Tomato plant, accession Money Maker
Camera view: bottom (45 deg); turntable rotation: 90 degrees
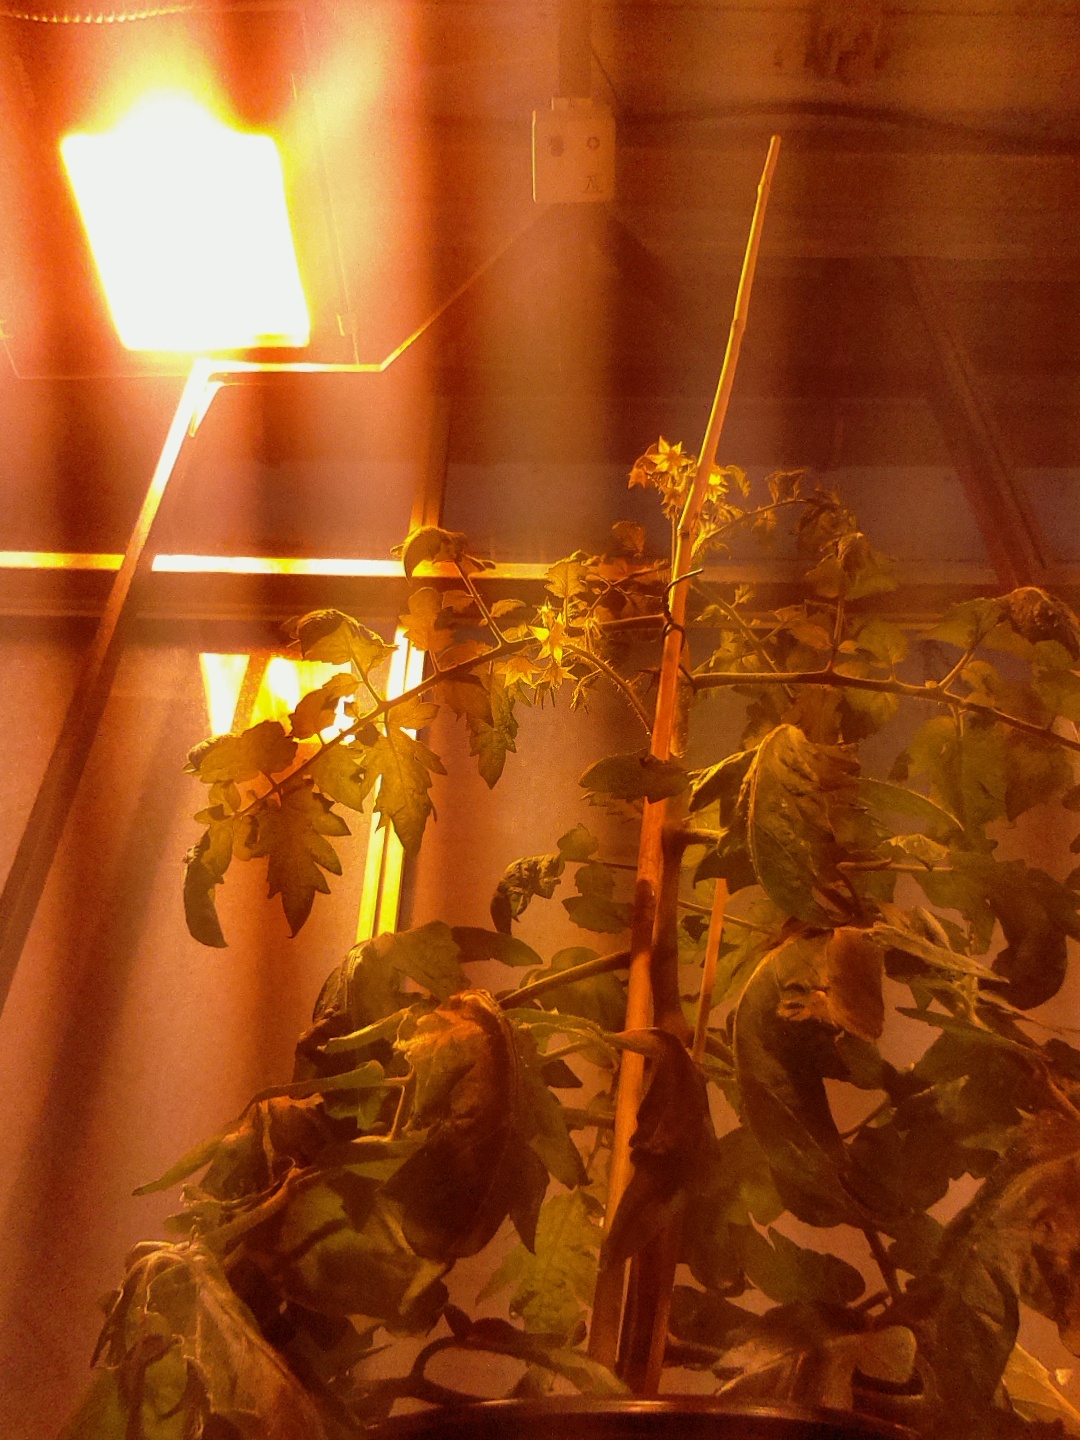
BBCH growth stage 68: Full flowering, 80%-90% of flowers open, more petals falling